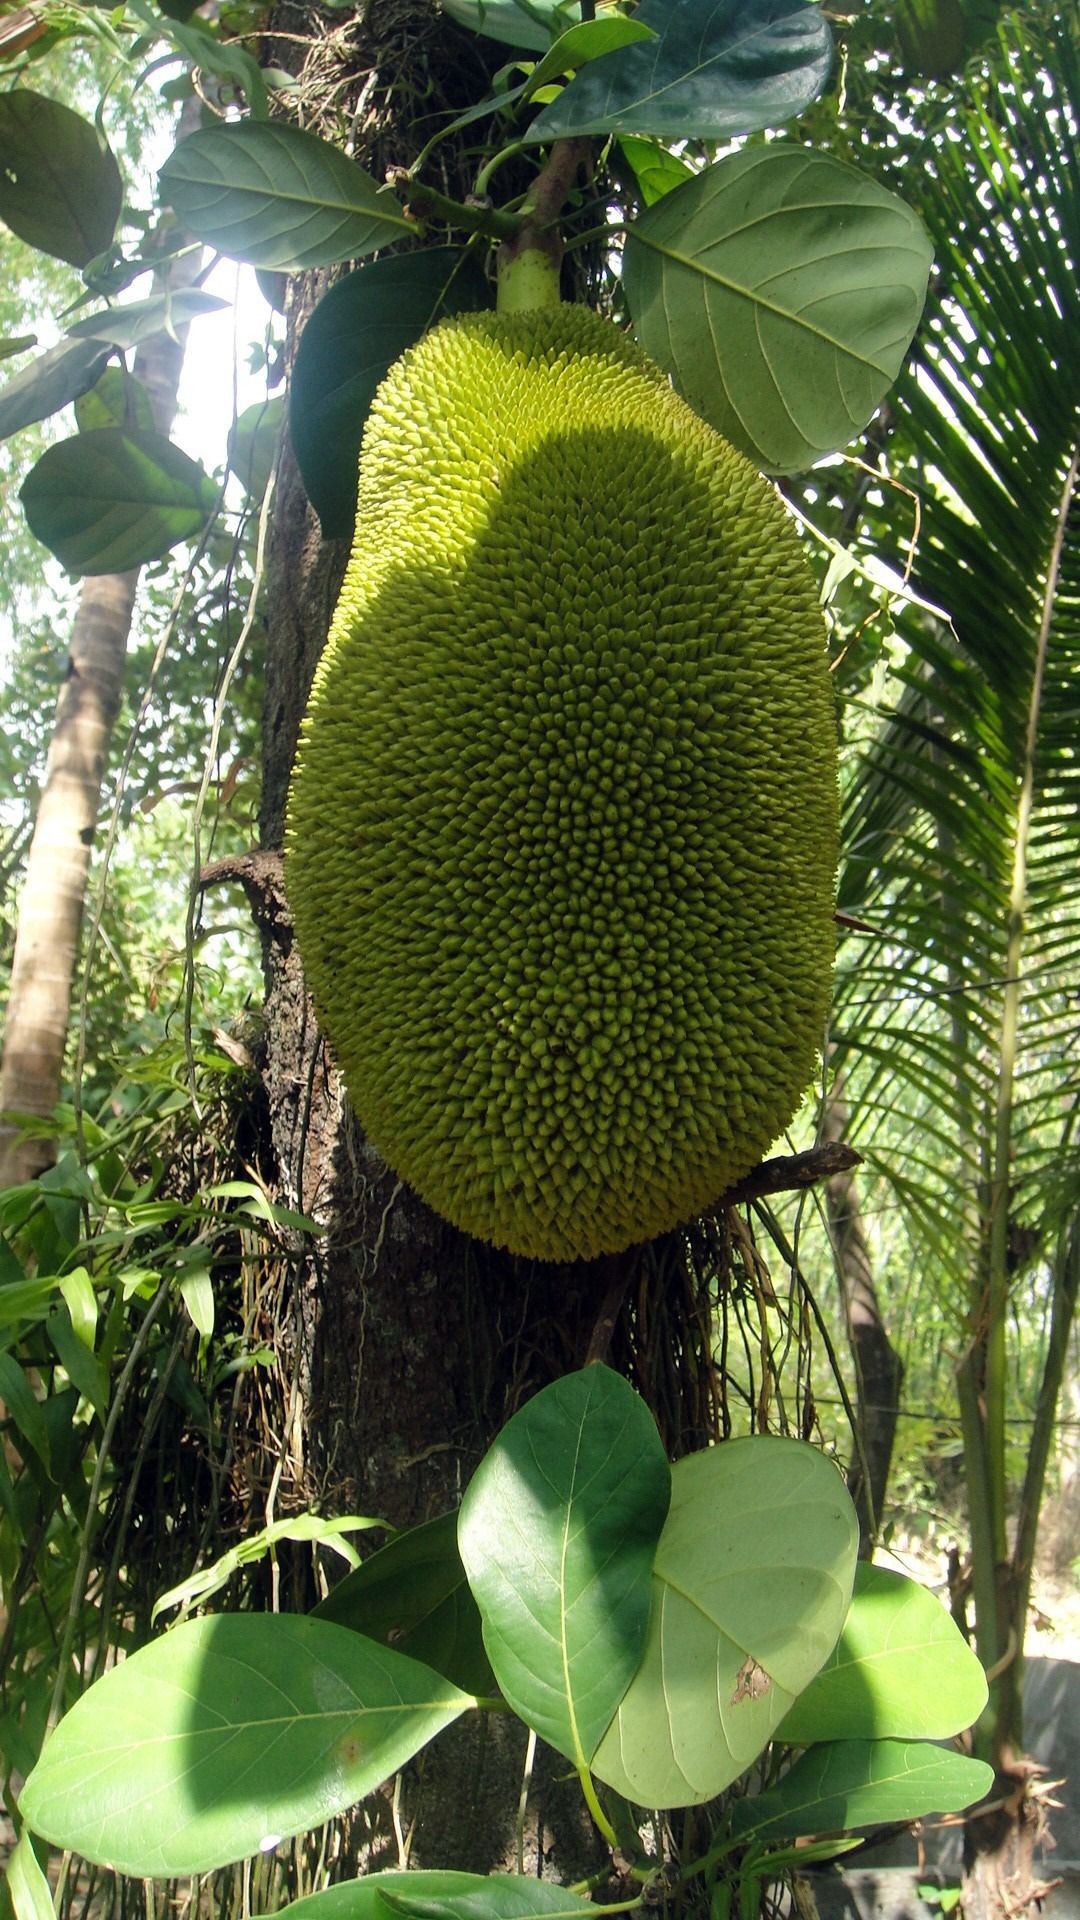
plant, fruit, flower, food, green, jungle, produce, botany, flora, plants, leaves, spikes, trunks, tropics, breadfruit, jackfruit, artocarpus